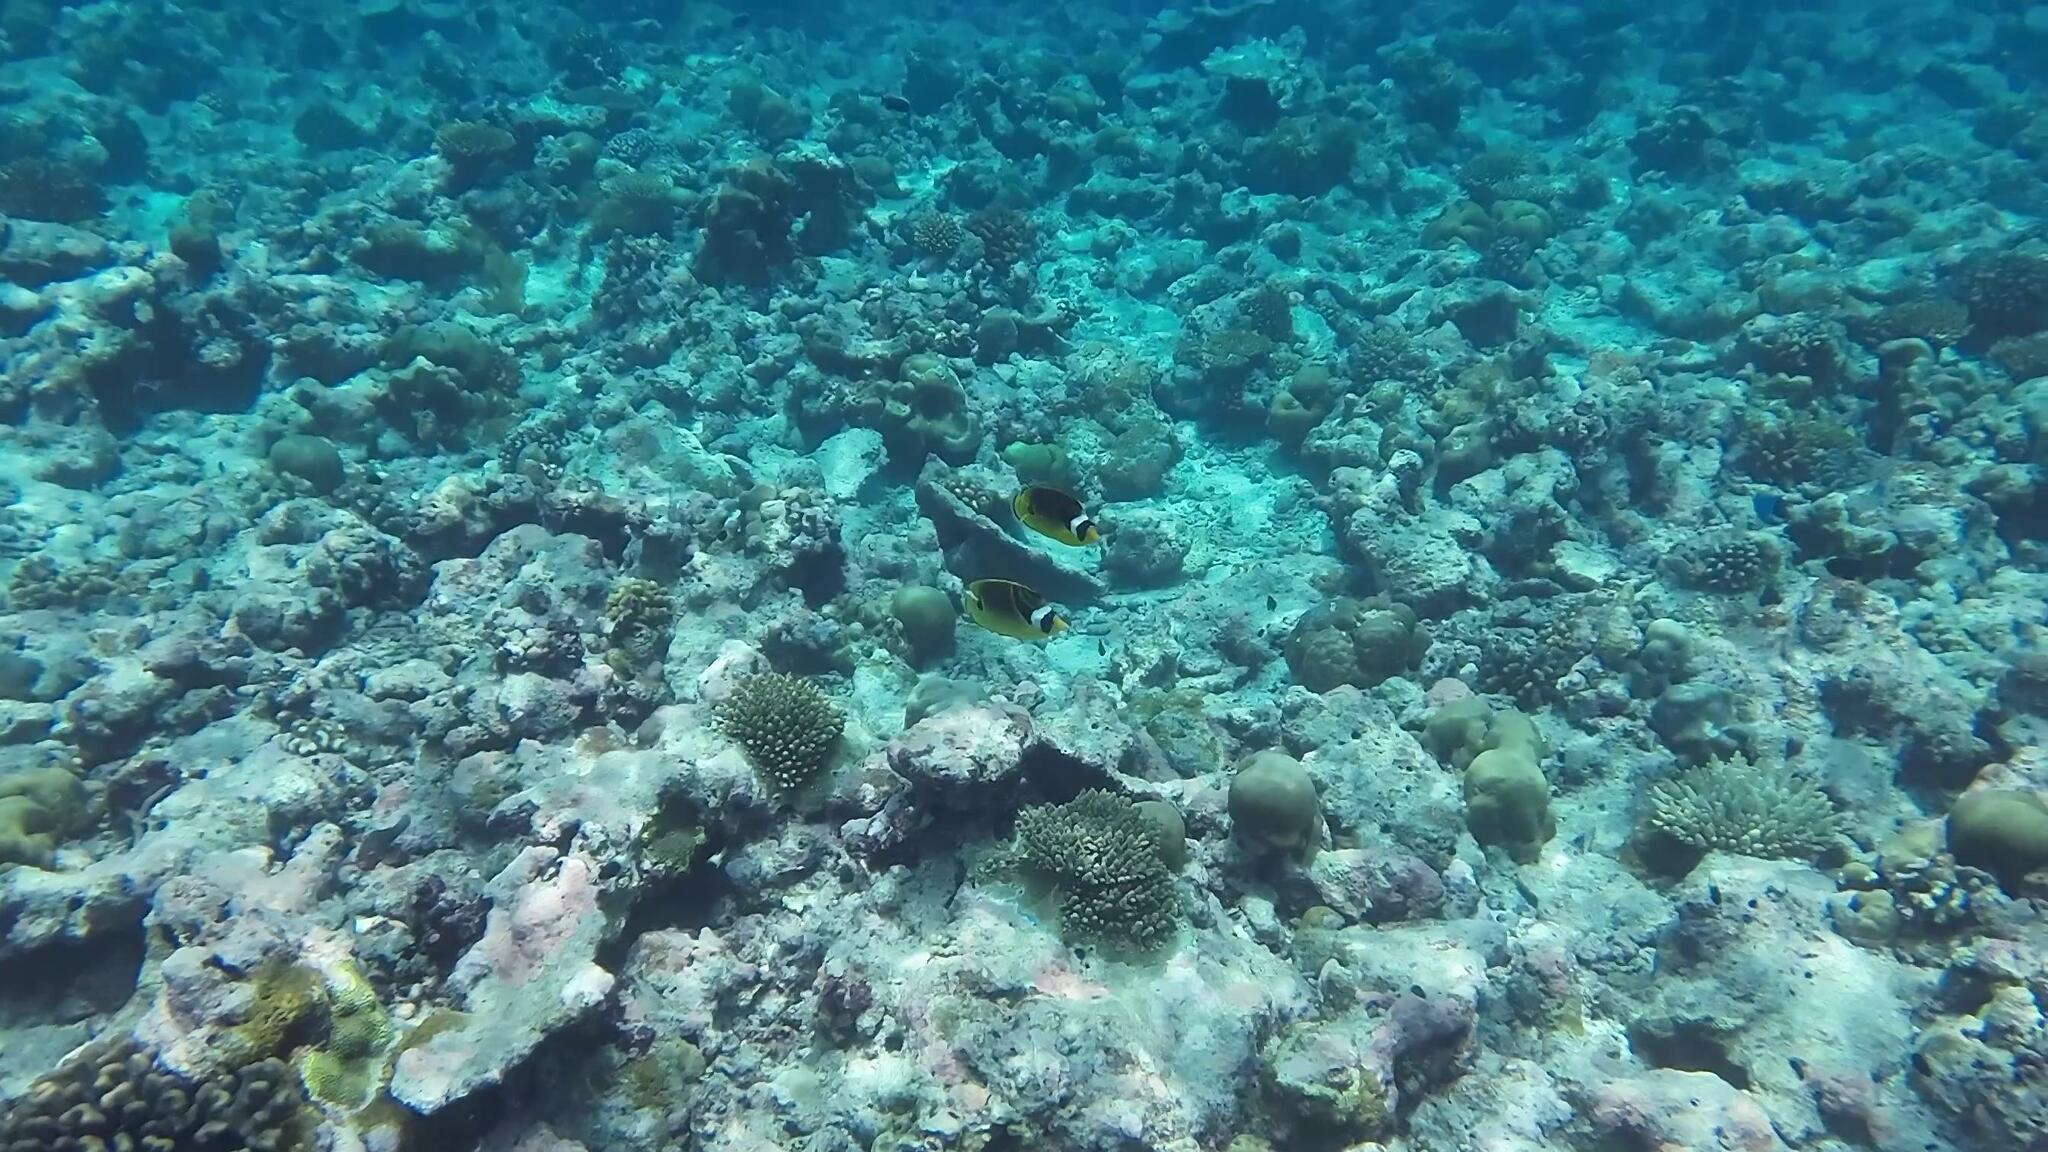
Chaetodon lunula (Raccoon Butterflyfish)